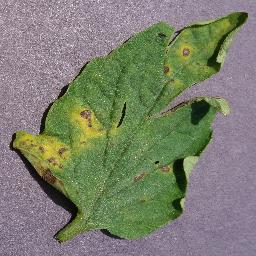
Label: Tomato___Septoria_leaf_spot